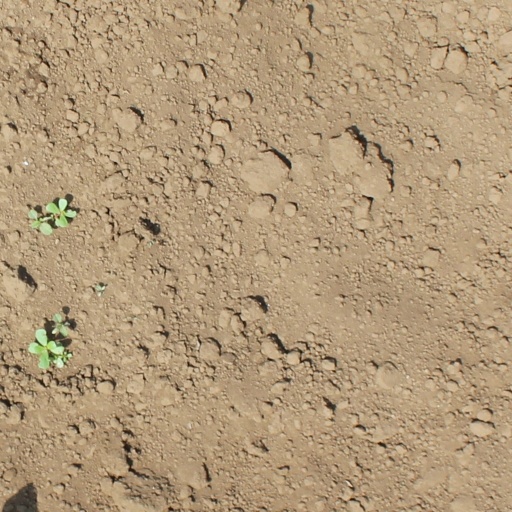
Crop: soybean